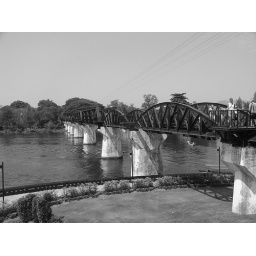
bridge over river kwai